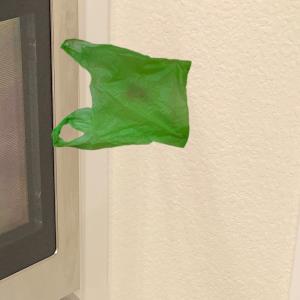
Label: plasticbags